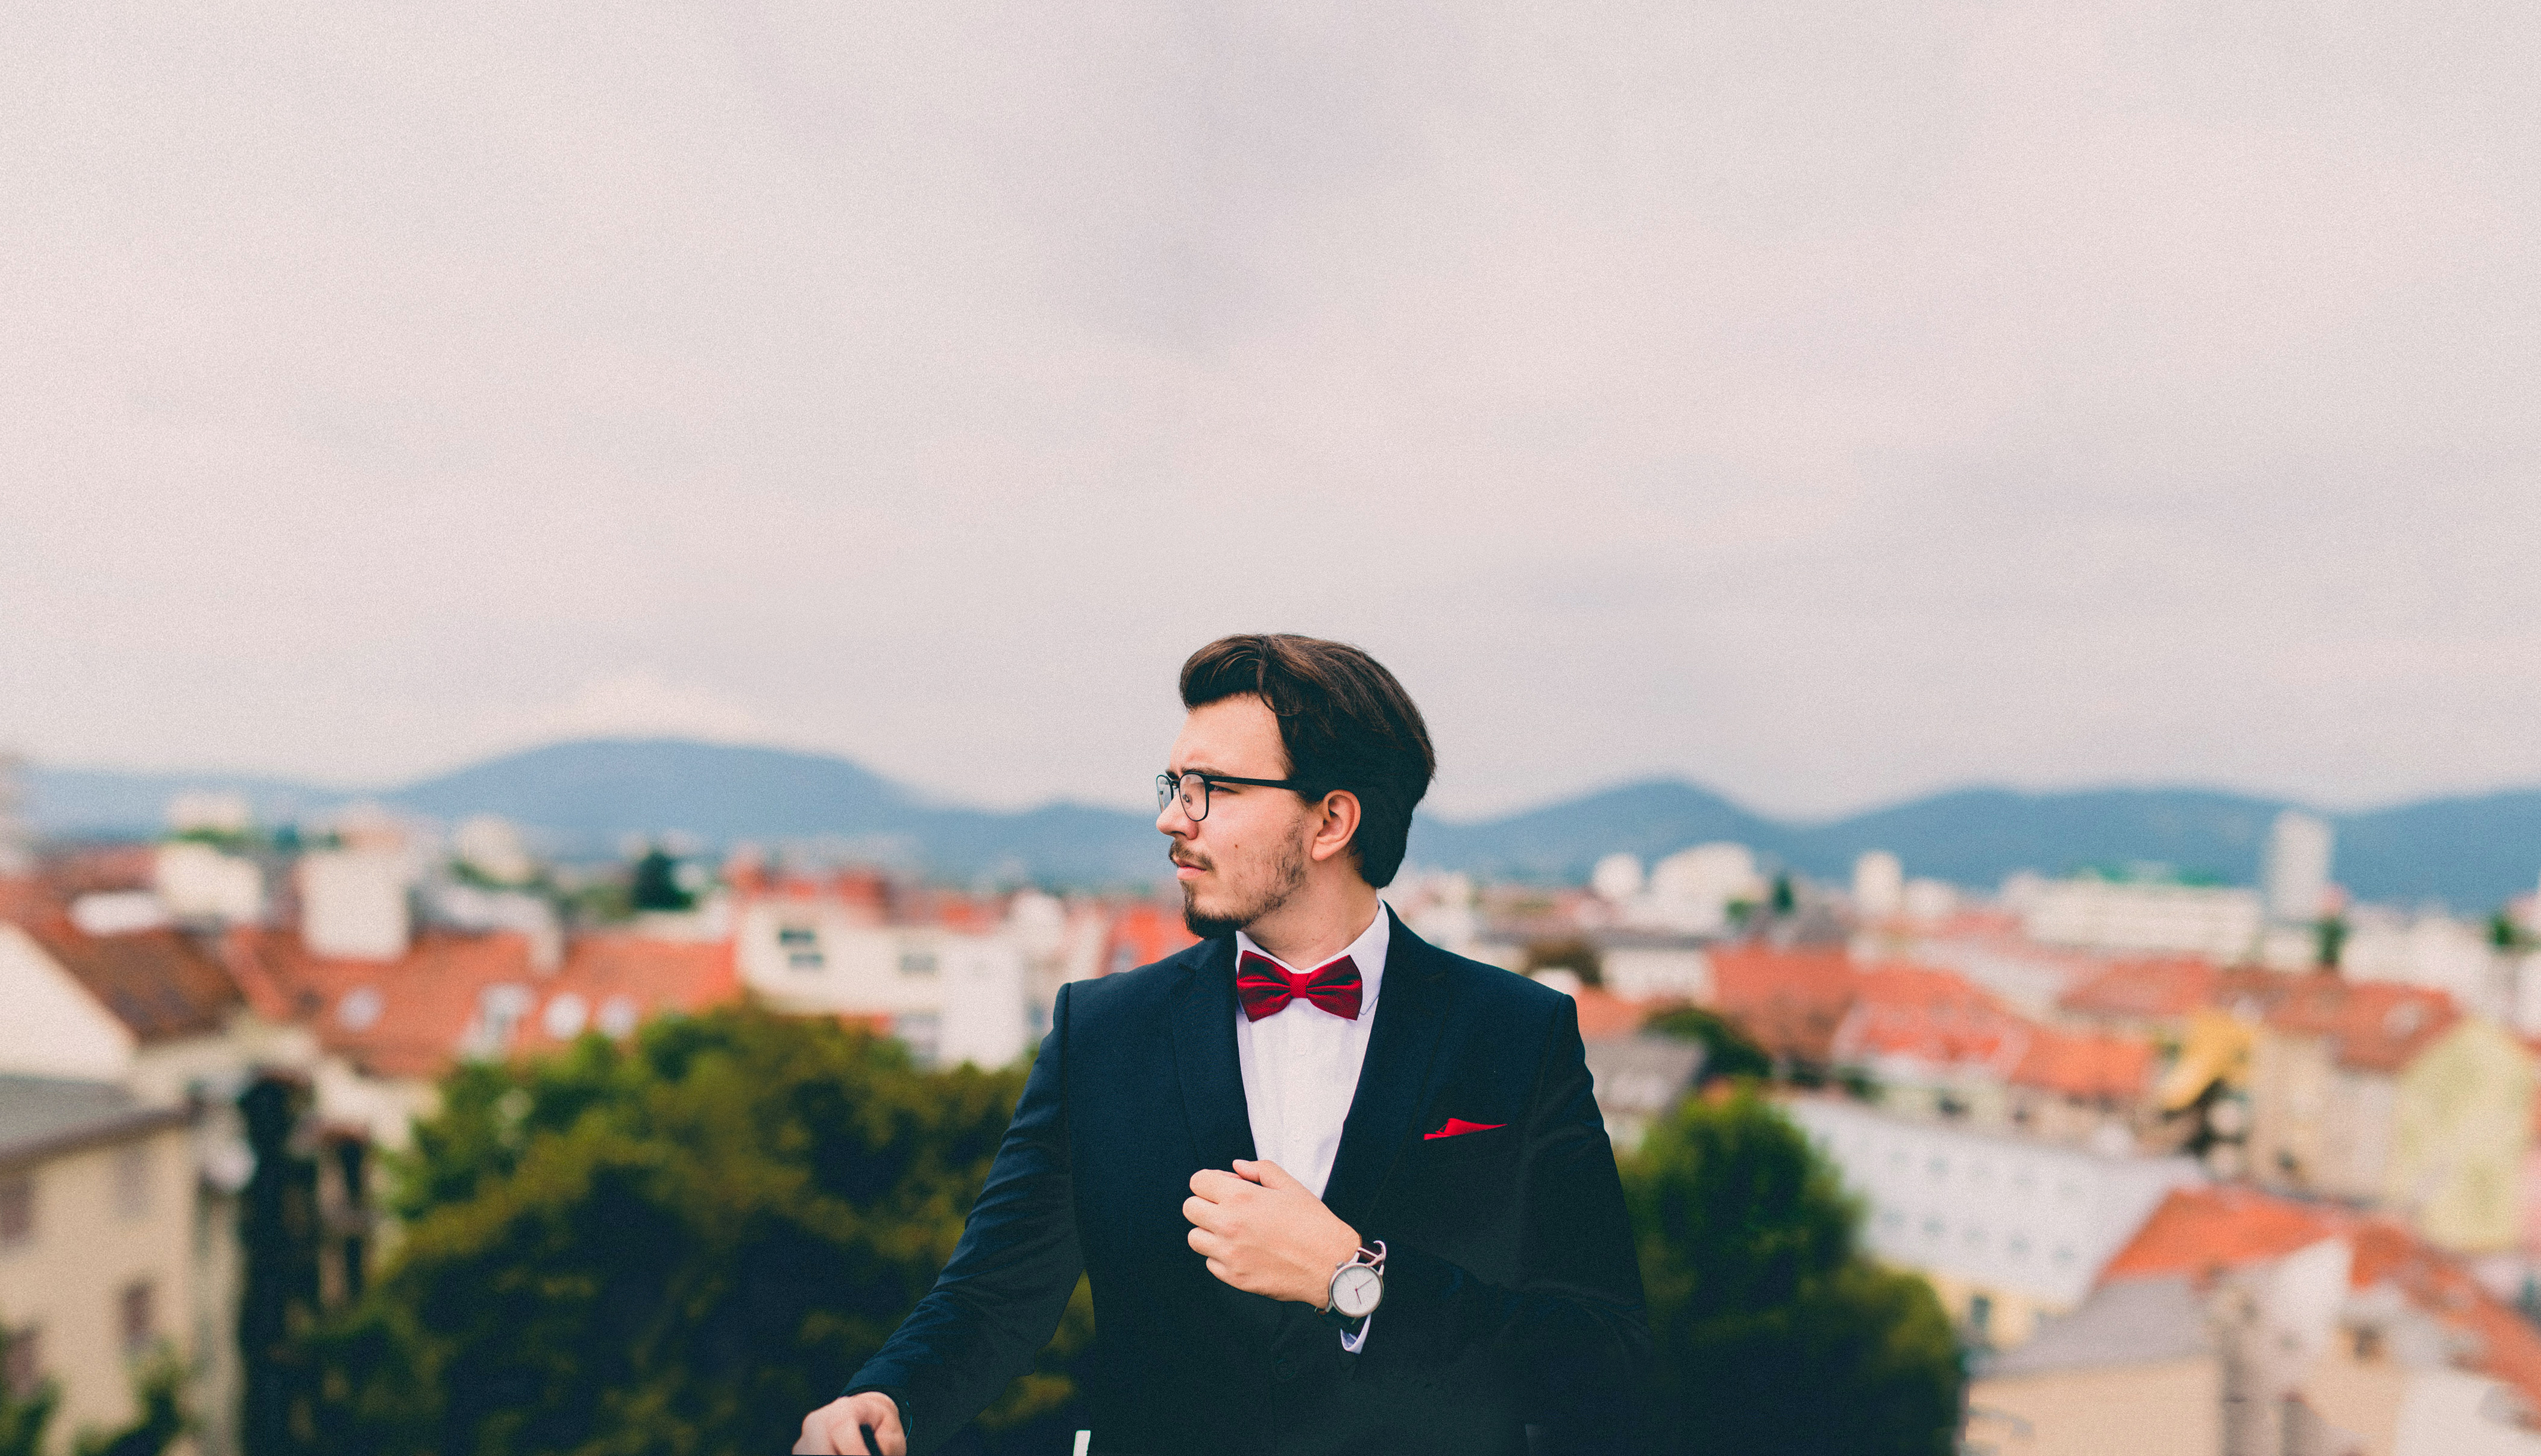
man, person, photography, model, groom, tuxedo, photograph